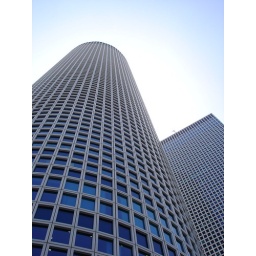
Azrieli towers (the cylinder tower and the triangular tower). (Best view in 600x800 pixel resolution).